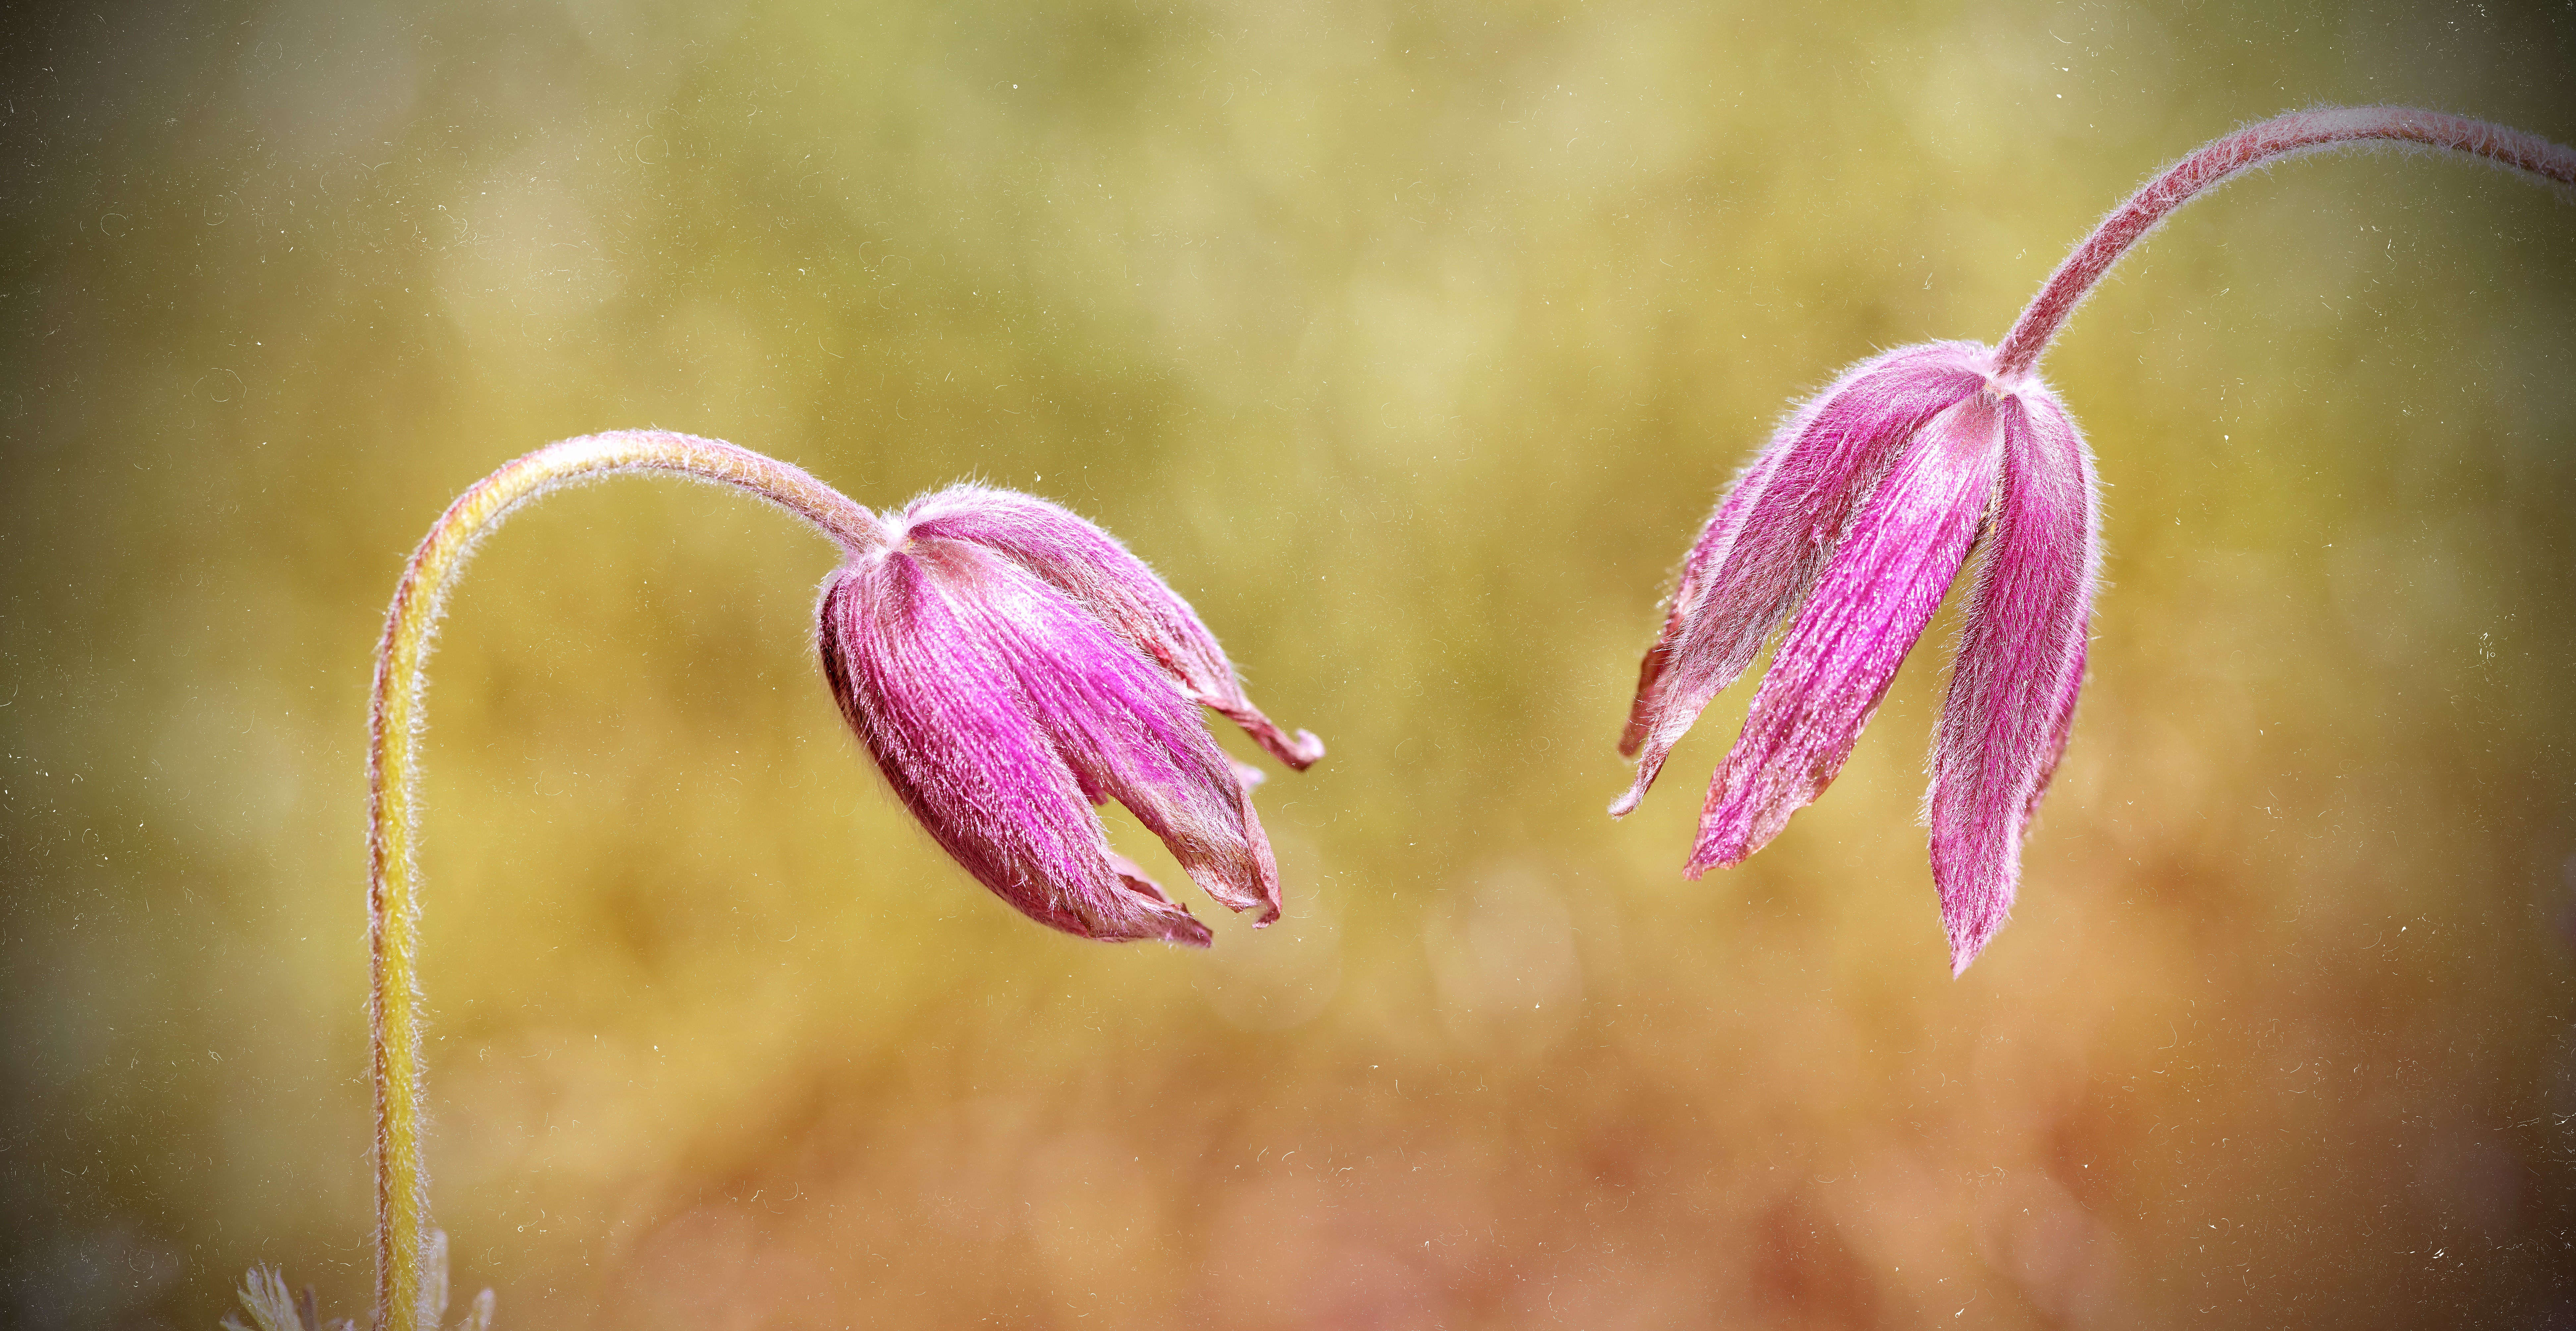
nature, blossom, plant, photography, leaf, flower, purple, petal, bloom, spring, botany, two, garden, pink, close, flora, wildflower, close up, petals, organ, spring flower, macro photography, common pasque flower, pulsatilla vulgaris, flowering plant, ranunculaceae, flowers photography, plant stem, land plant